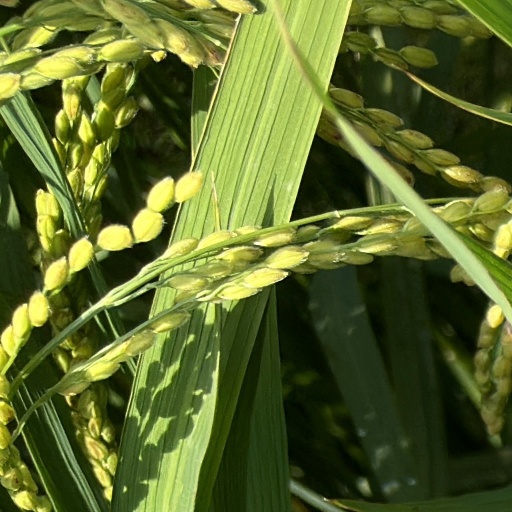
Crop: rice